Kiss×sis

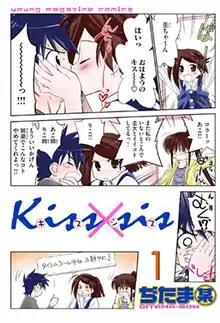
Cover art of the first volume of the manga

Kiss×sis (stylized as kiss×sis; pronounced "kiss sis") is a Japanese manga series written and illustrated by Bow Ditama. It began serialization in Kodansha's "Bessatsu Young Magazine" in December 2005. It was then moved and serialized in "Weekly Young Magazine" from 2008 to 2009, and was serialized in "Monthly Young Magazine" from 2009 to 2021. Kodansha collected its chapters in twenty-five "tankōbon" volumes. It was adapted into an original video animation series, released from December 2008 to April 2015. A 12-episode anime television series by Feel aired from April to June 2010 on AT-X.